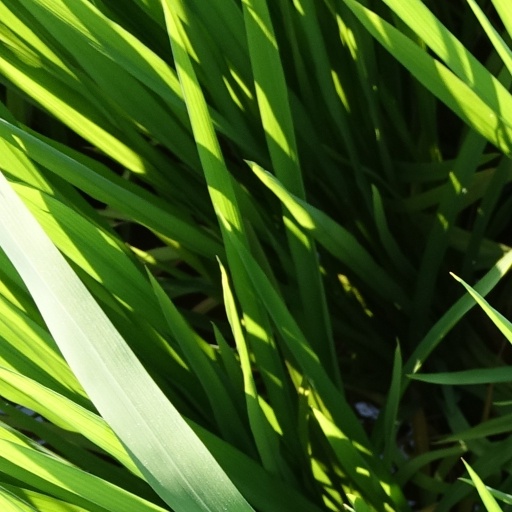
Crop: rice